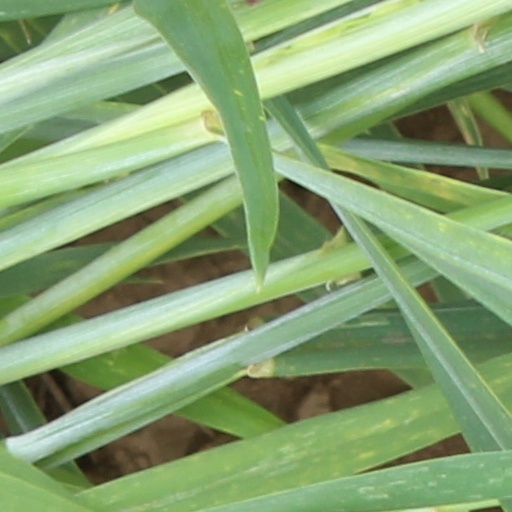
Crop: wheat